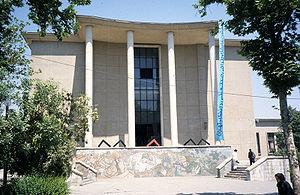
L’université de Téhéran est la plus vieille et la plus grande université de Téhéran. En Iran, elle se nomme parfois Mère Université
Abbas Kiarostami est un réalisateur, scénariste et producteur de cinéma iranien né le 22 juin 1940 à Téhéran en Iran et mort le 4 juillet 2016 à Paris en France.